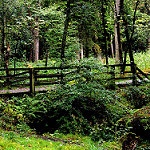
Scene: Outdoor